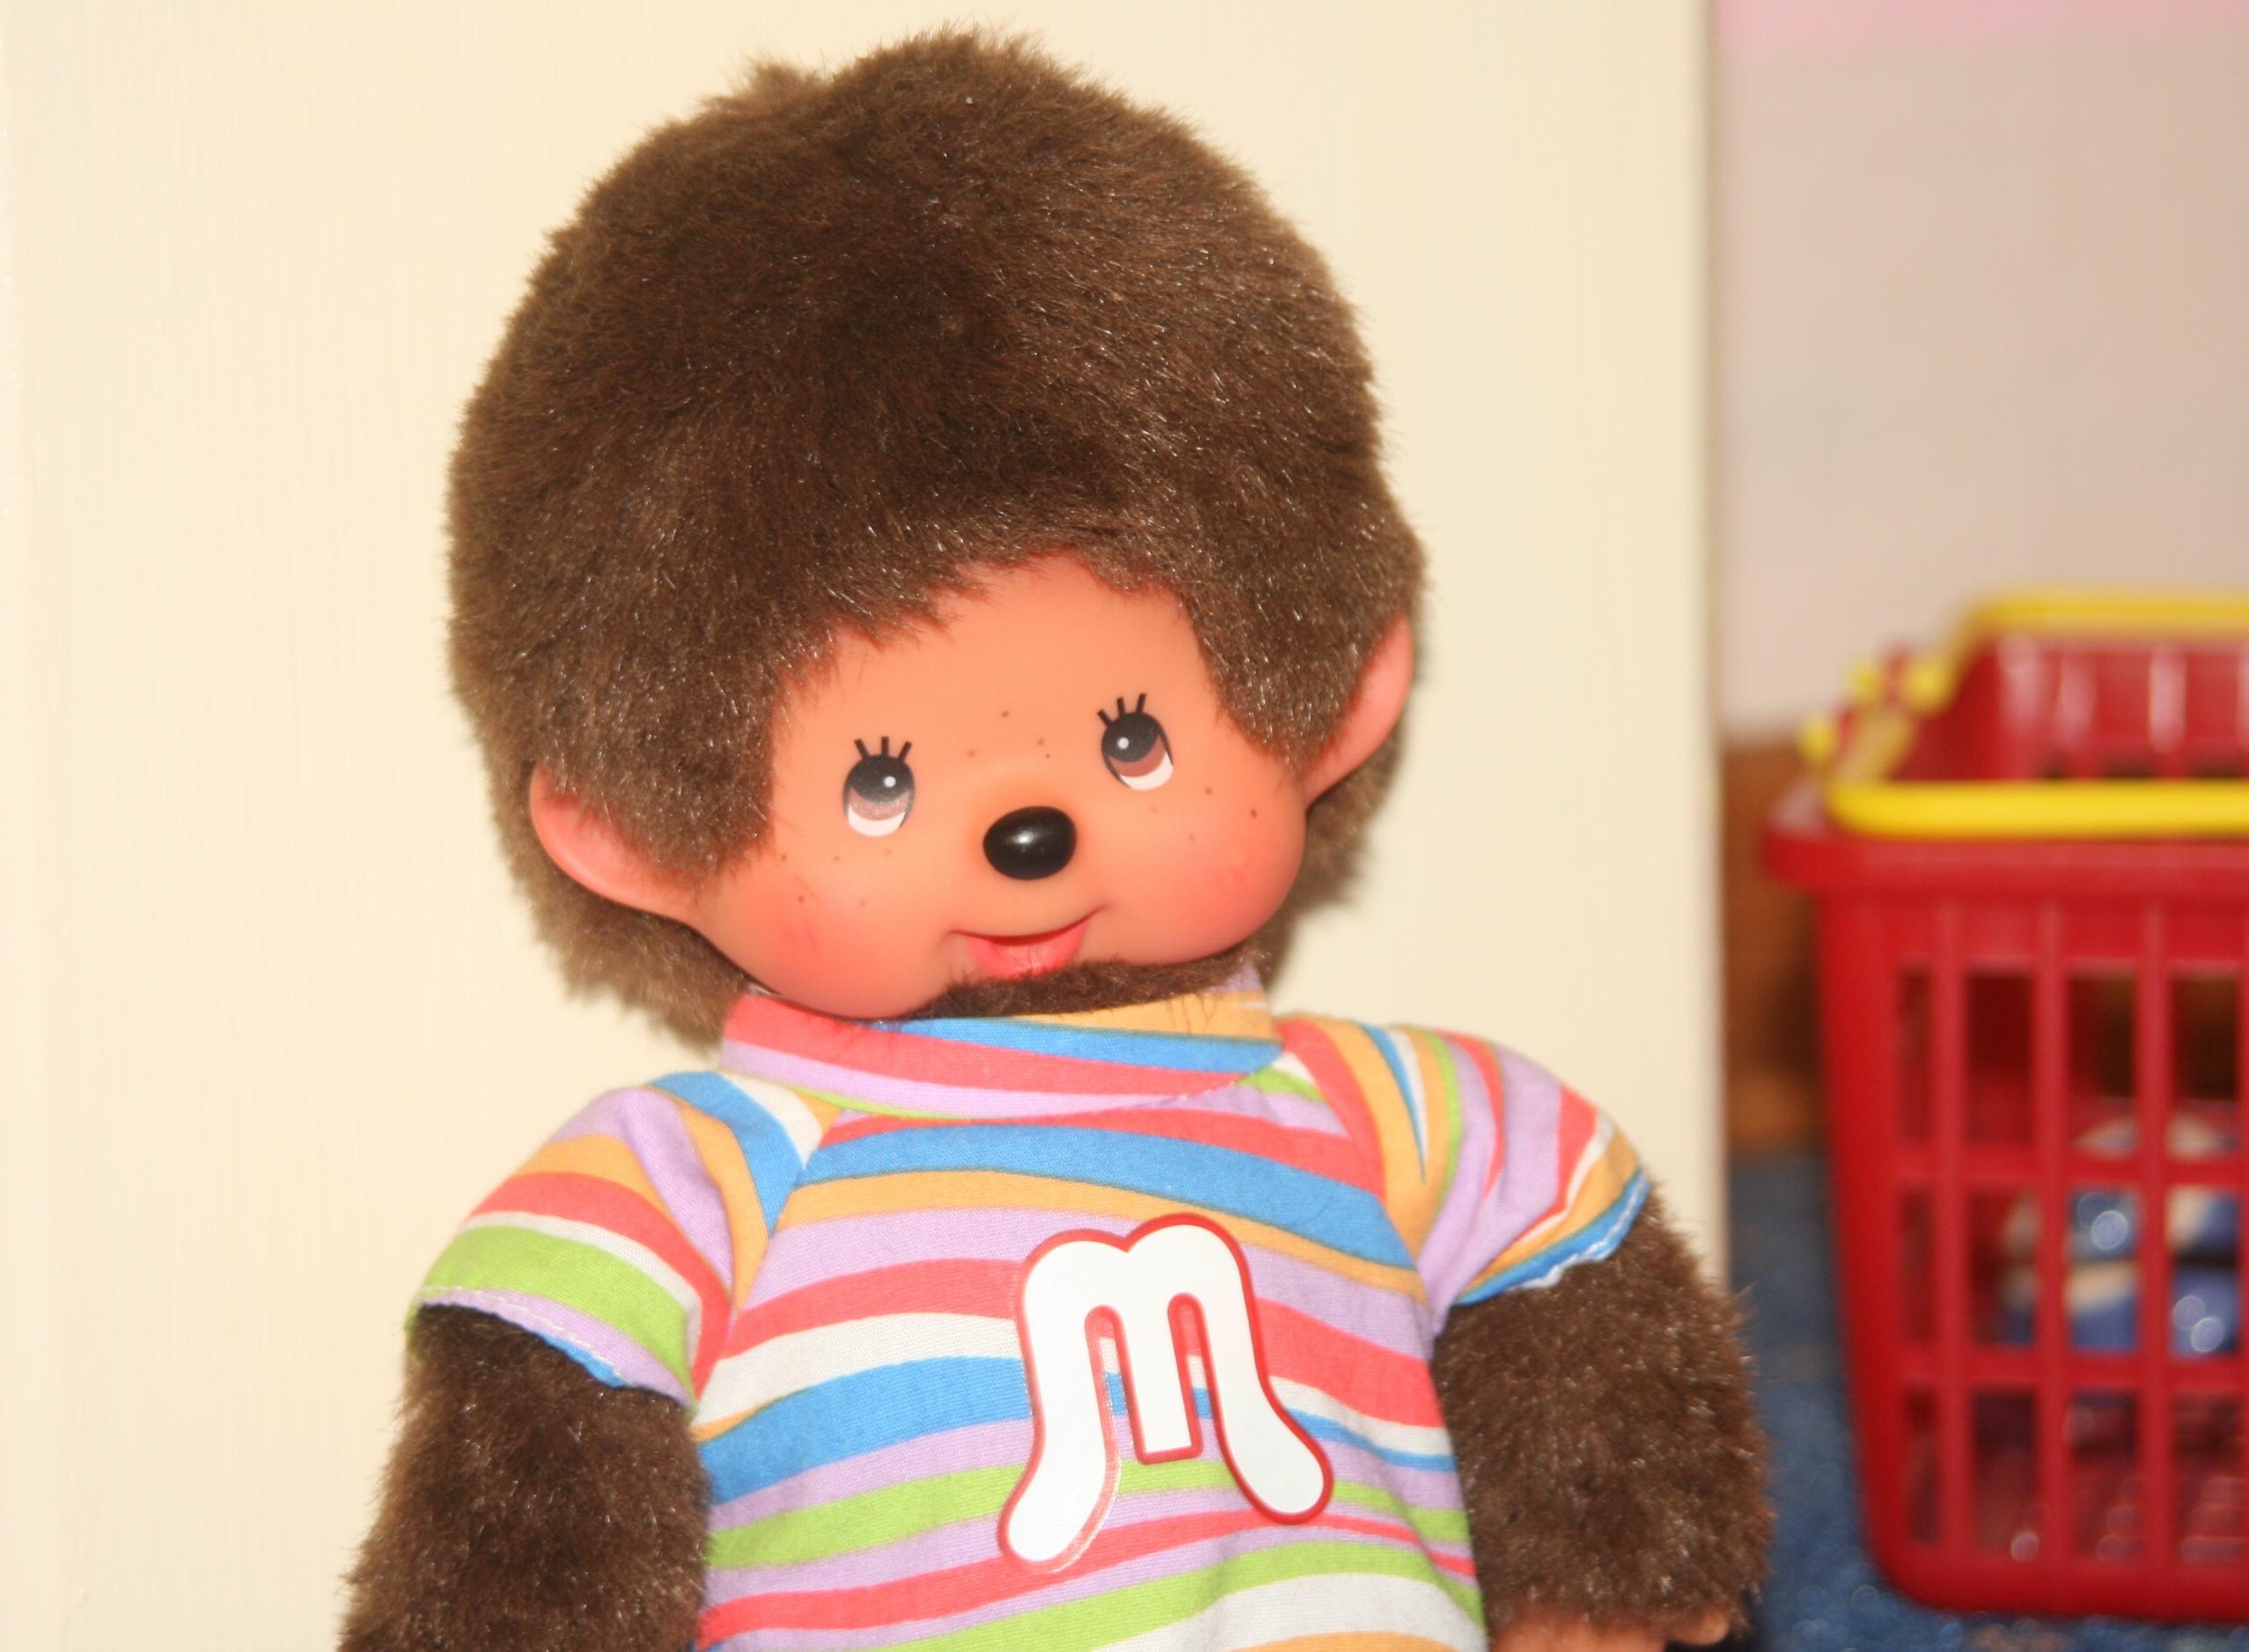
hair, play, color, child, toy, hairstyle, doll, nose, children, toddler, toys, soft, organ, cuddly, sweetness, ffchen, snuggle, children toys, monchhichi, stuffed toy